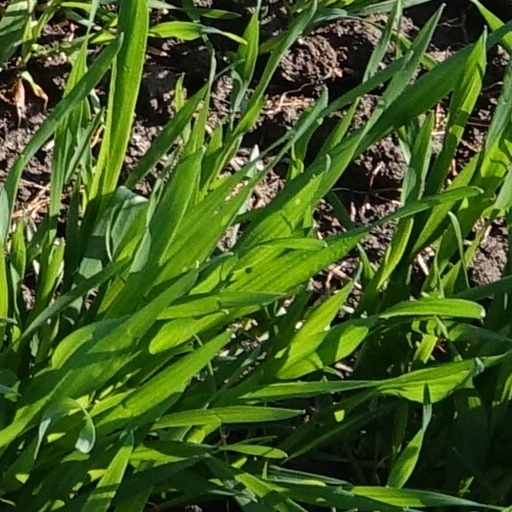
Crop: wheat